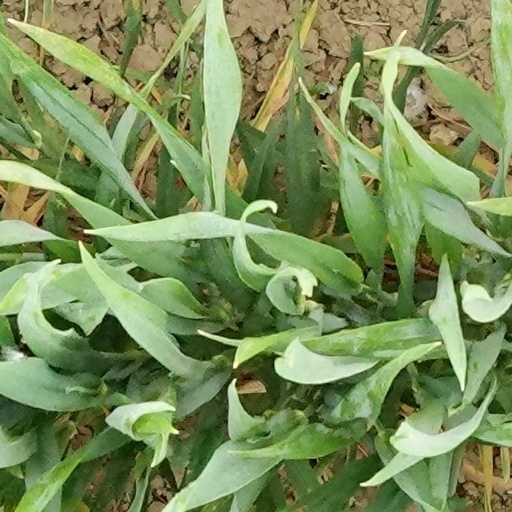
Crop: wheat